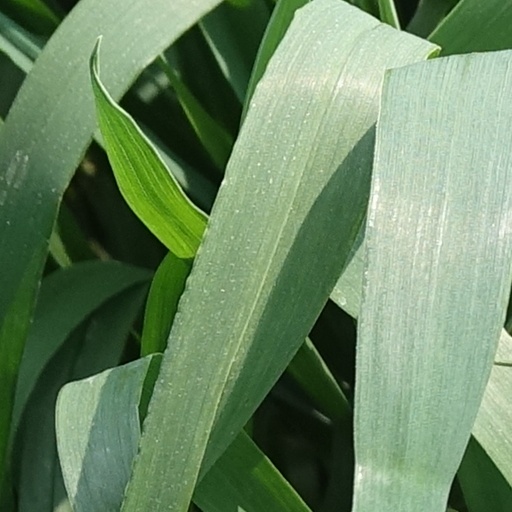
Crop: wheat